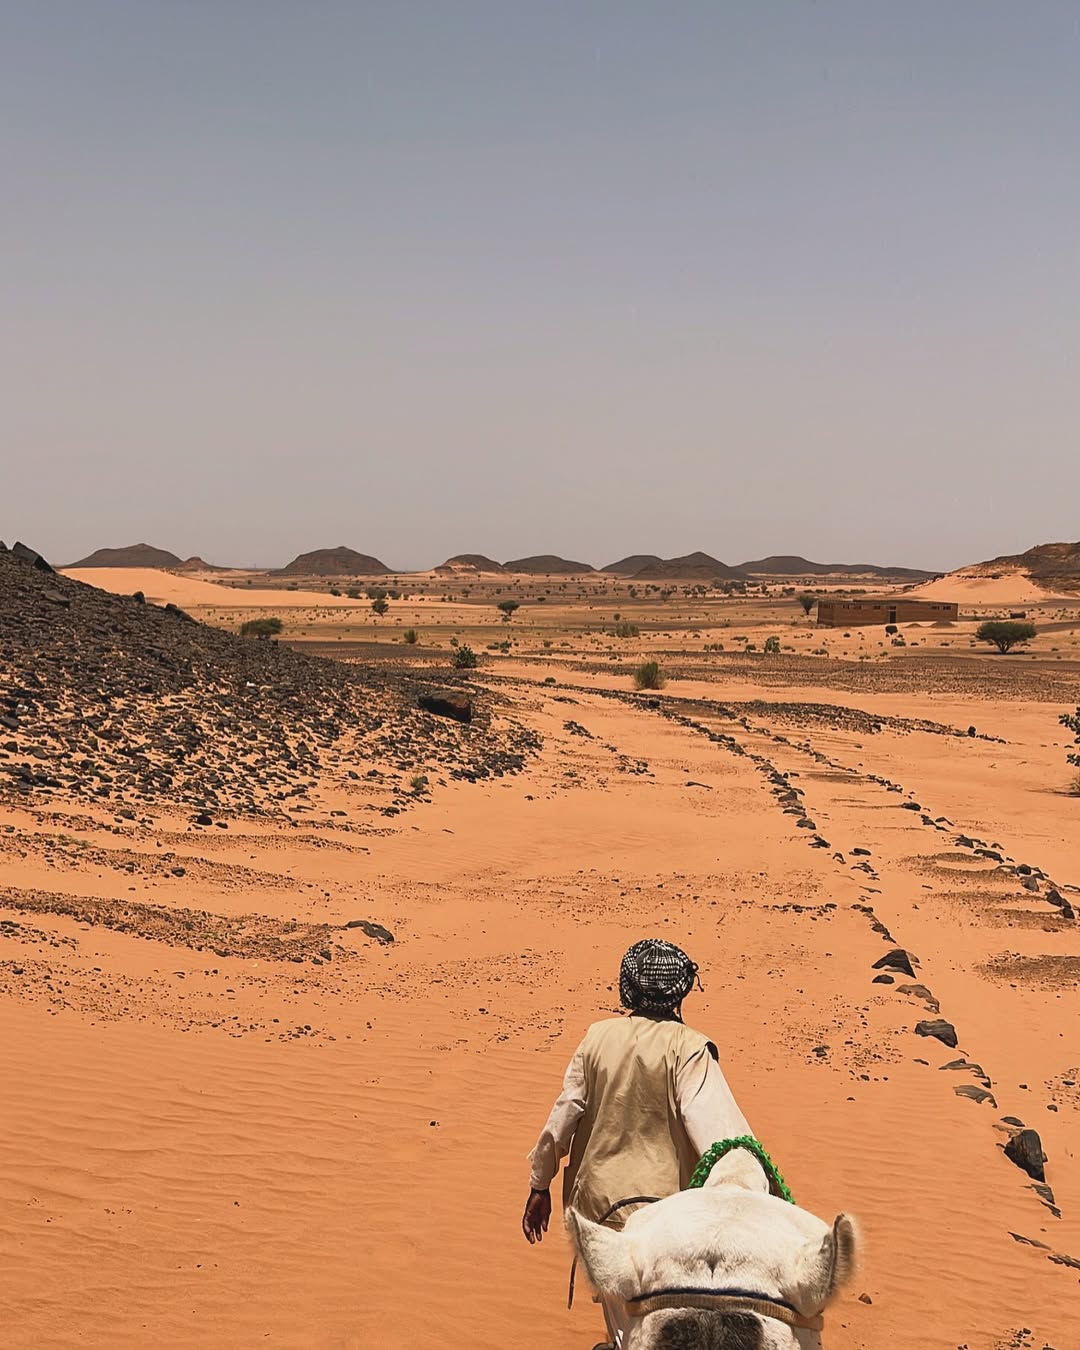
الوصف بالفصحى: رجل يقود جملاً أبيض في صحراء رملية حمراء.
الوصف بالعامية السودانية: زول ماشي بجمل أبيض في  صحراء
التصنيف: Nature & Landscape